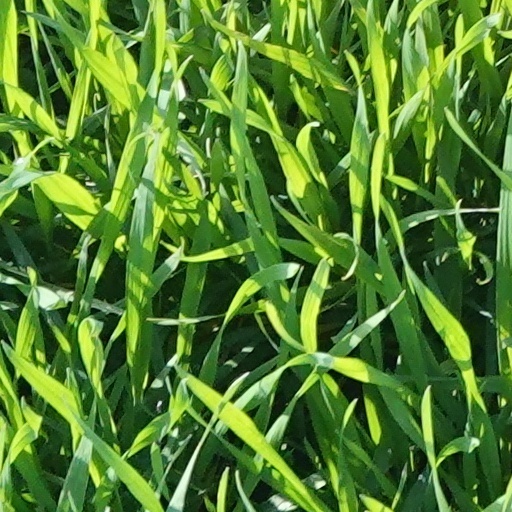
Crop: wheat